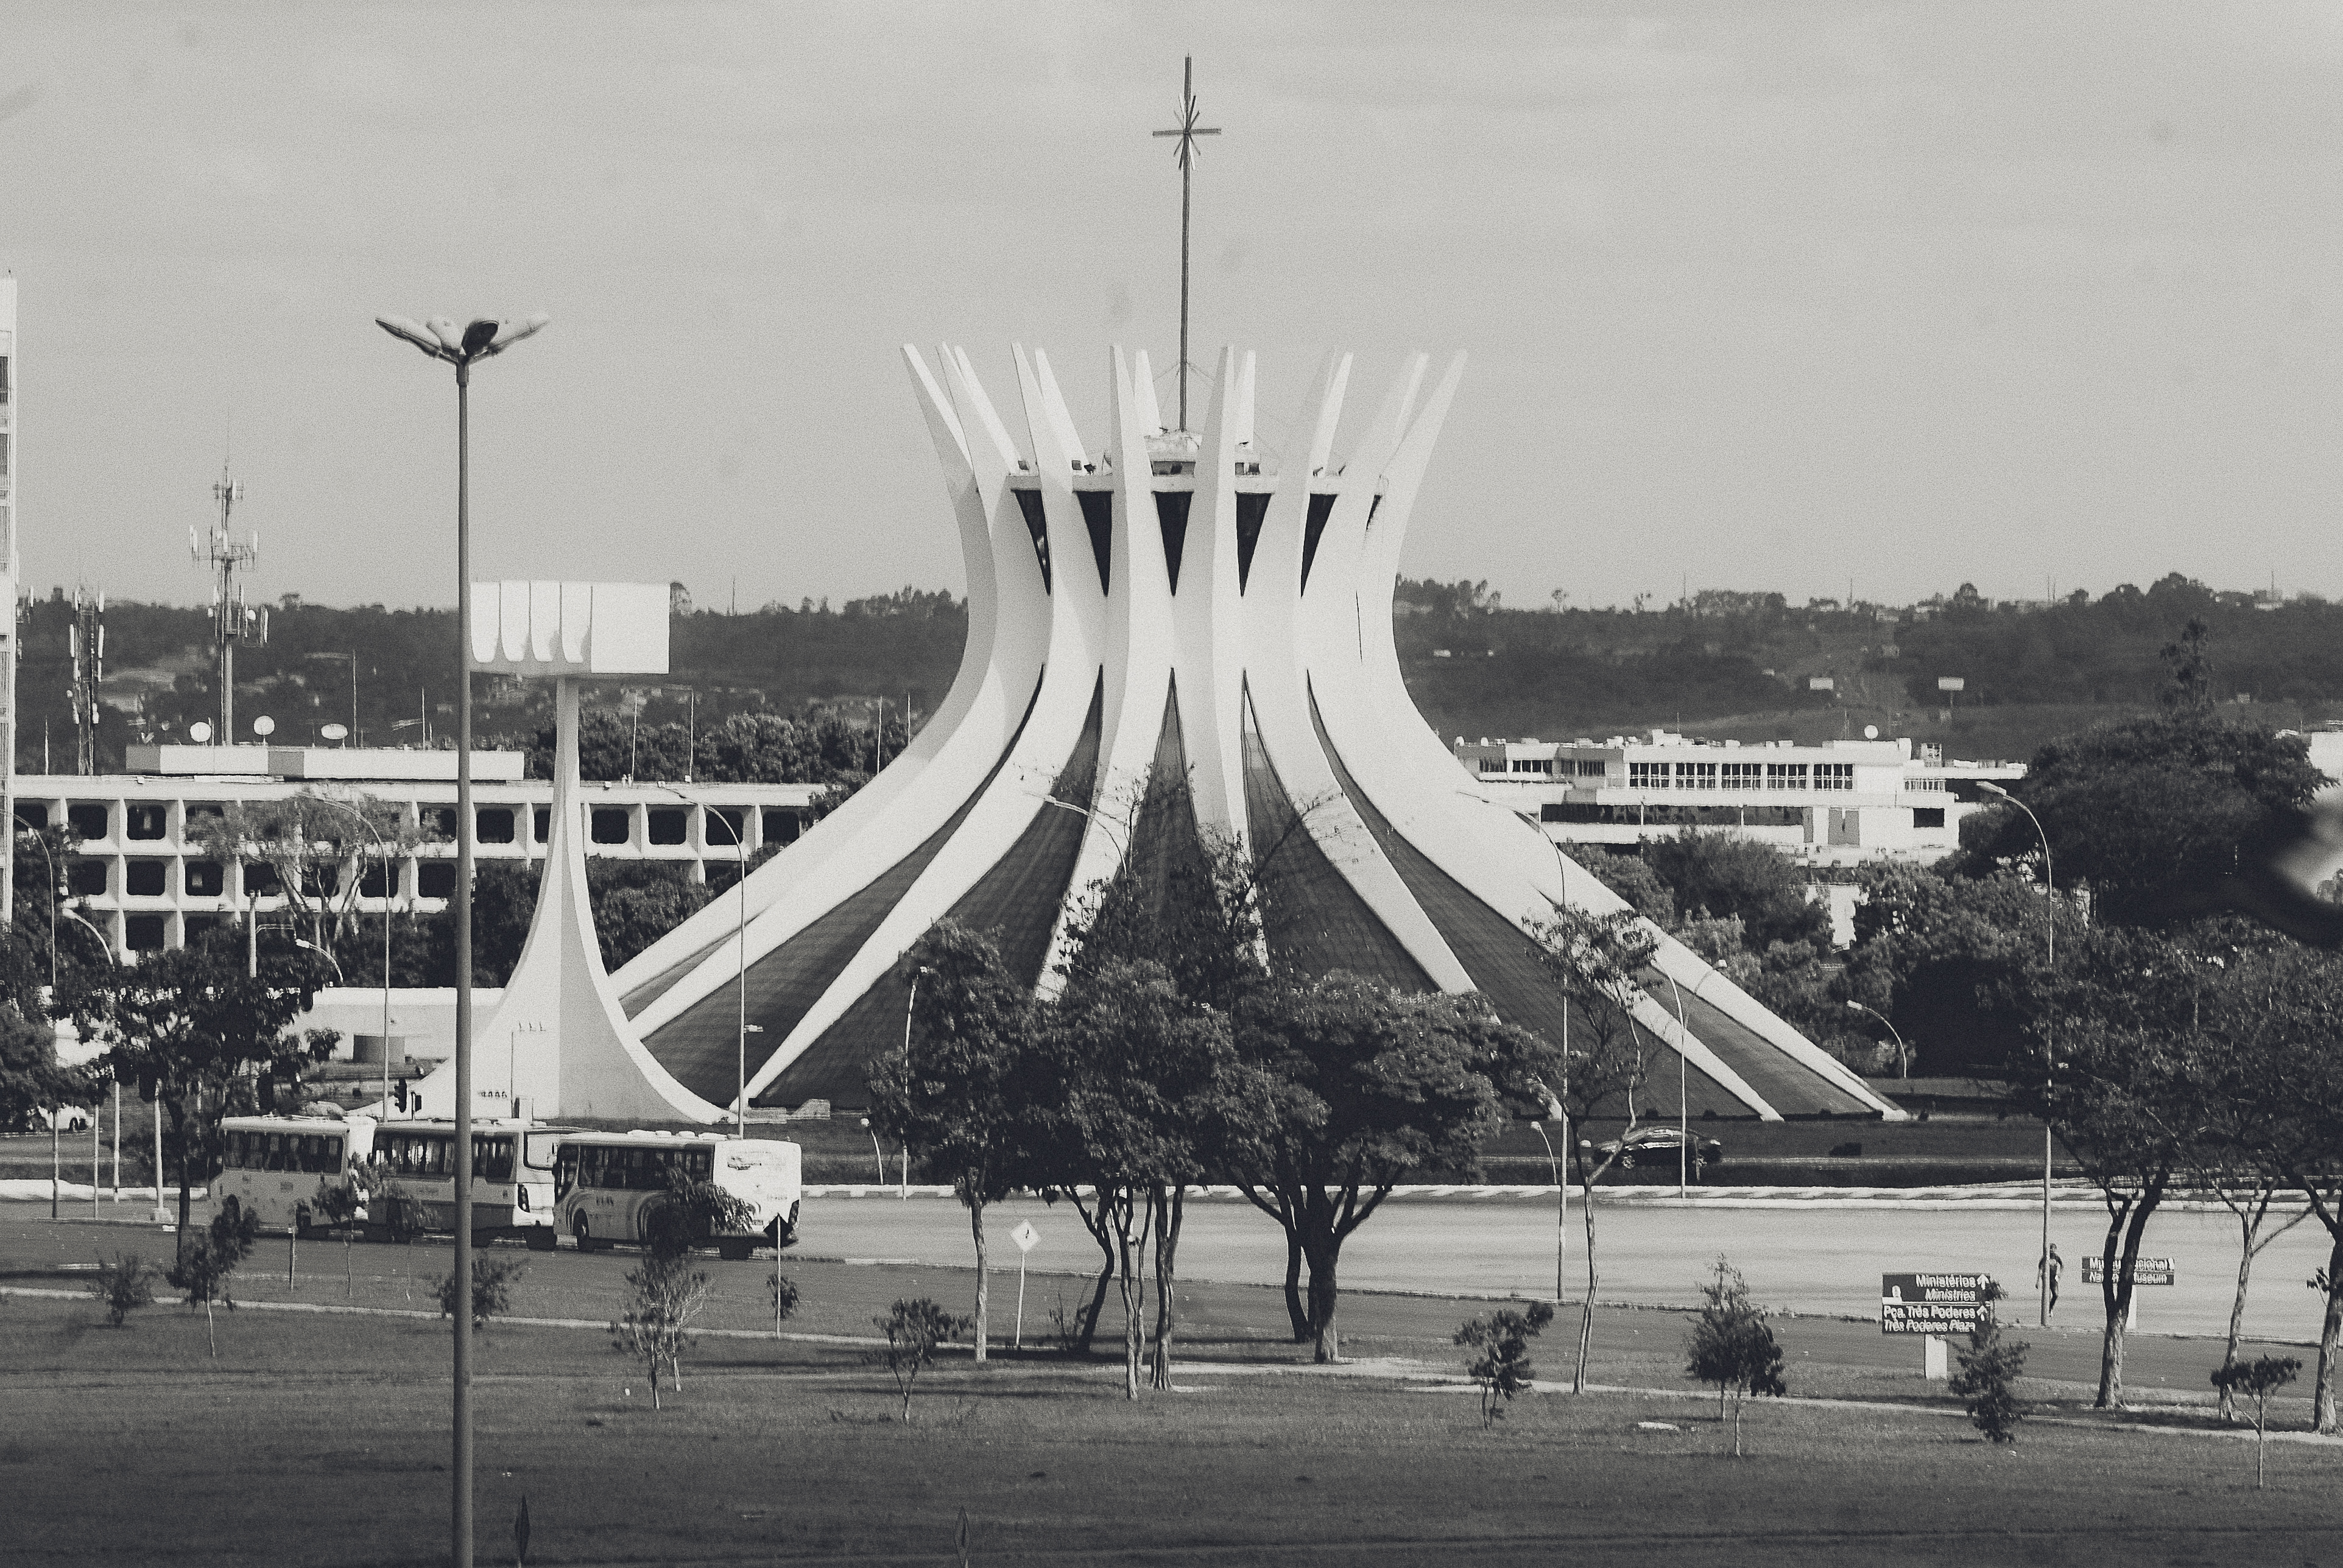
city, black and white, architecture, water, monochrome photography, tree, monochrome, tower, vehicle, style